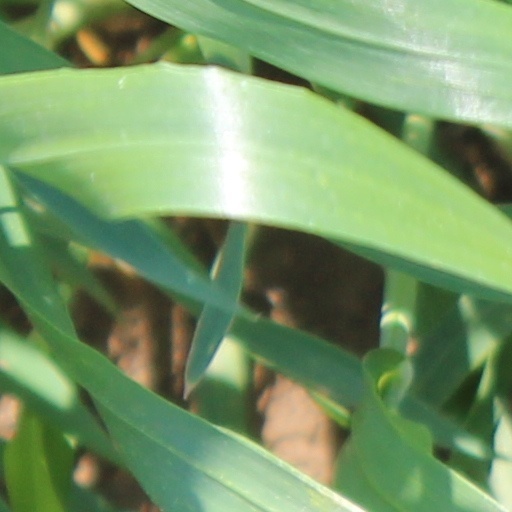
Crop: wheat